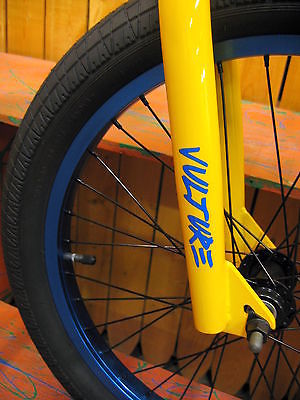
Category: bicycle